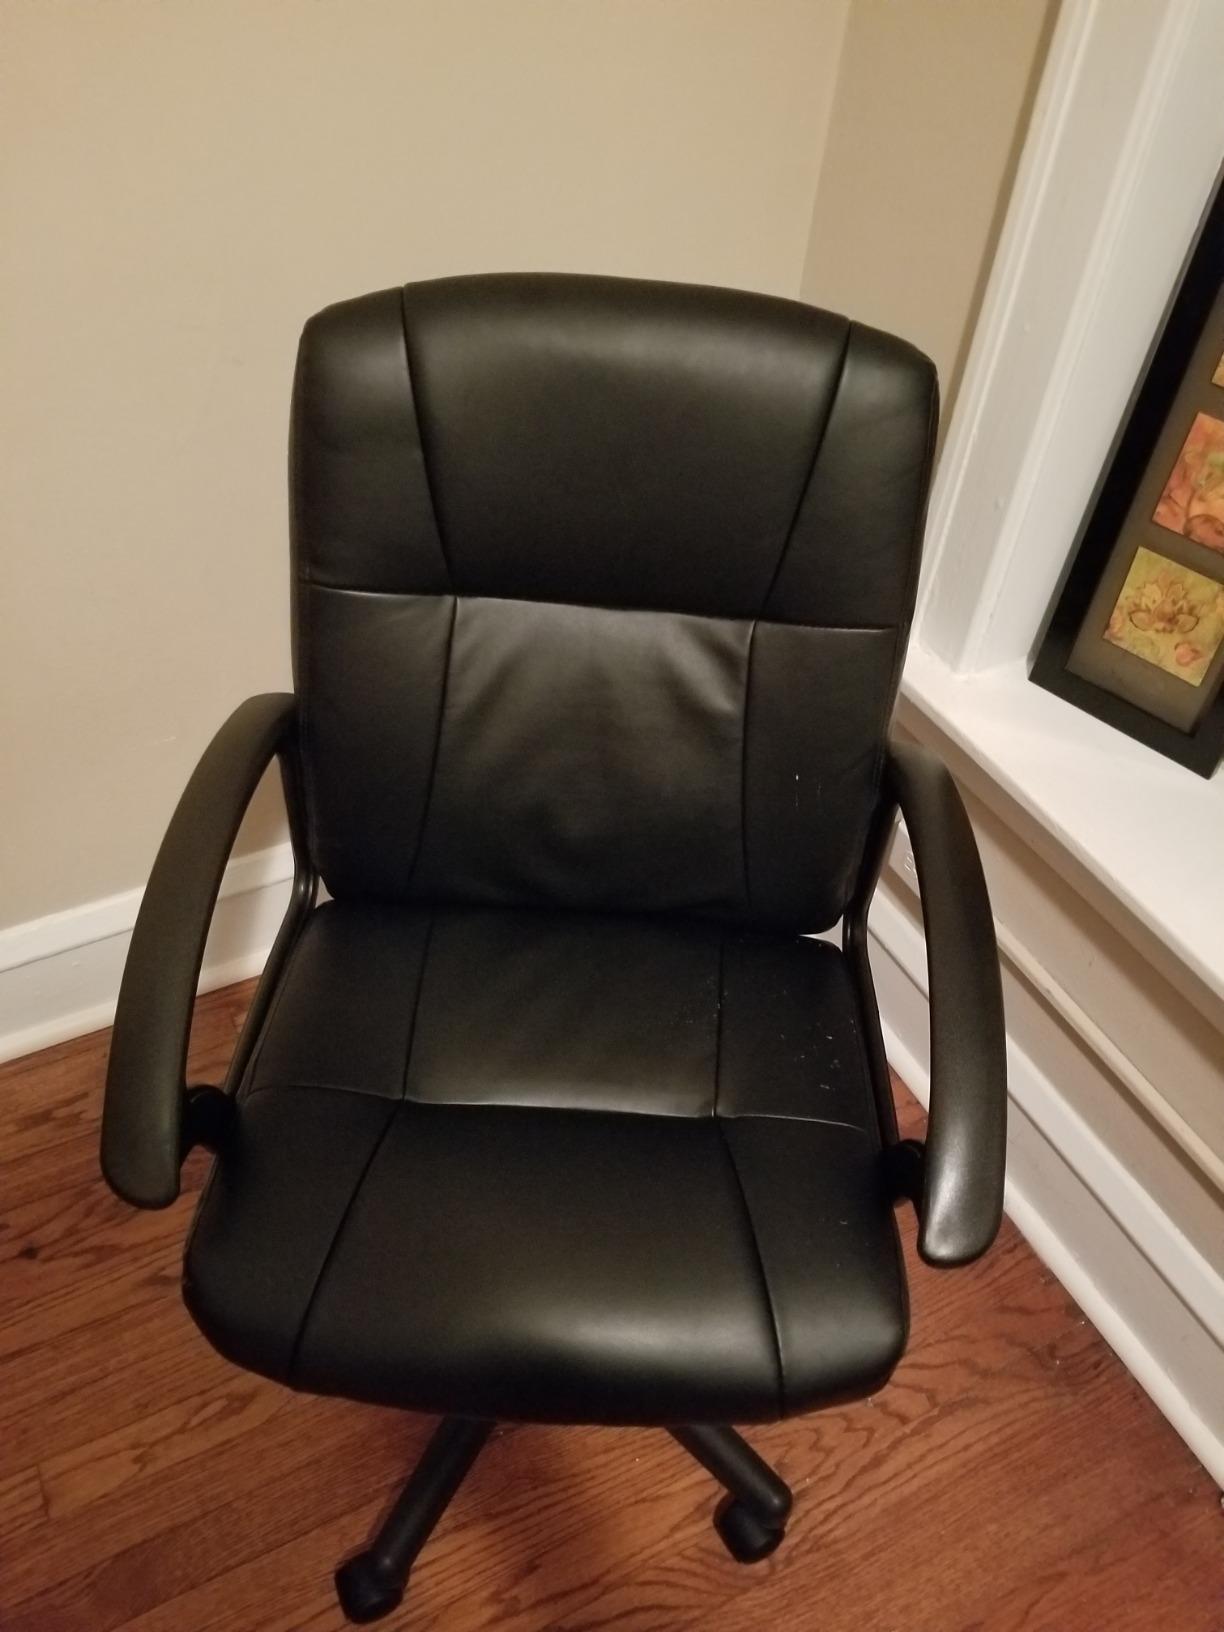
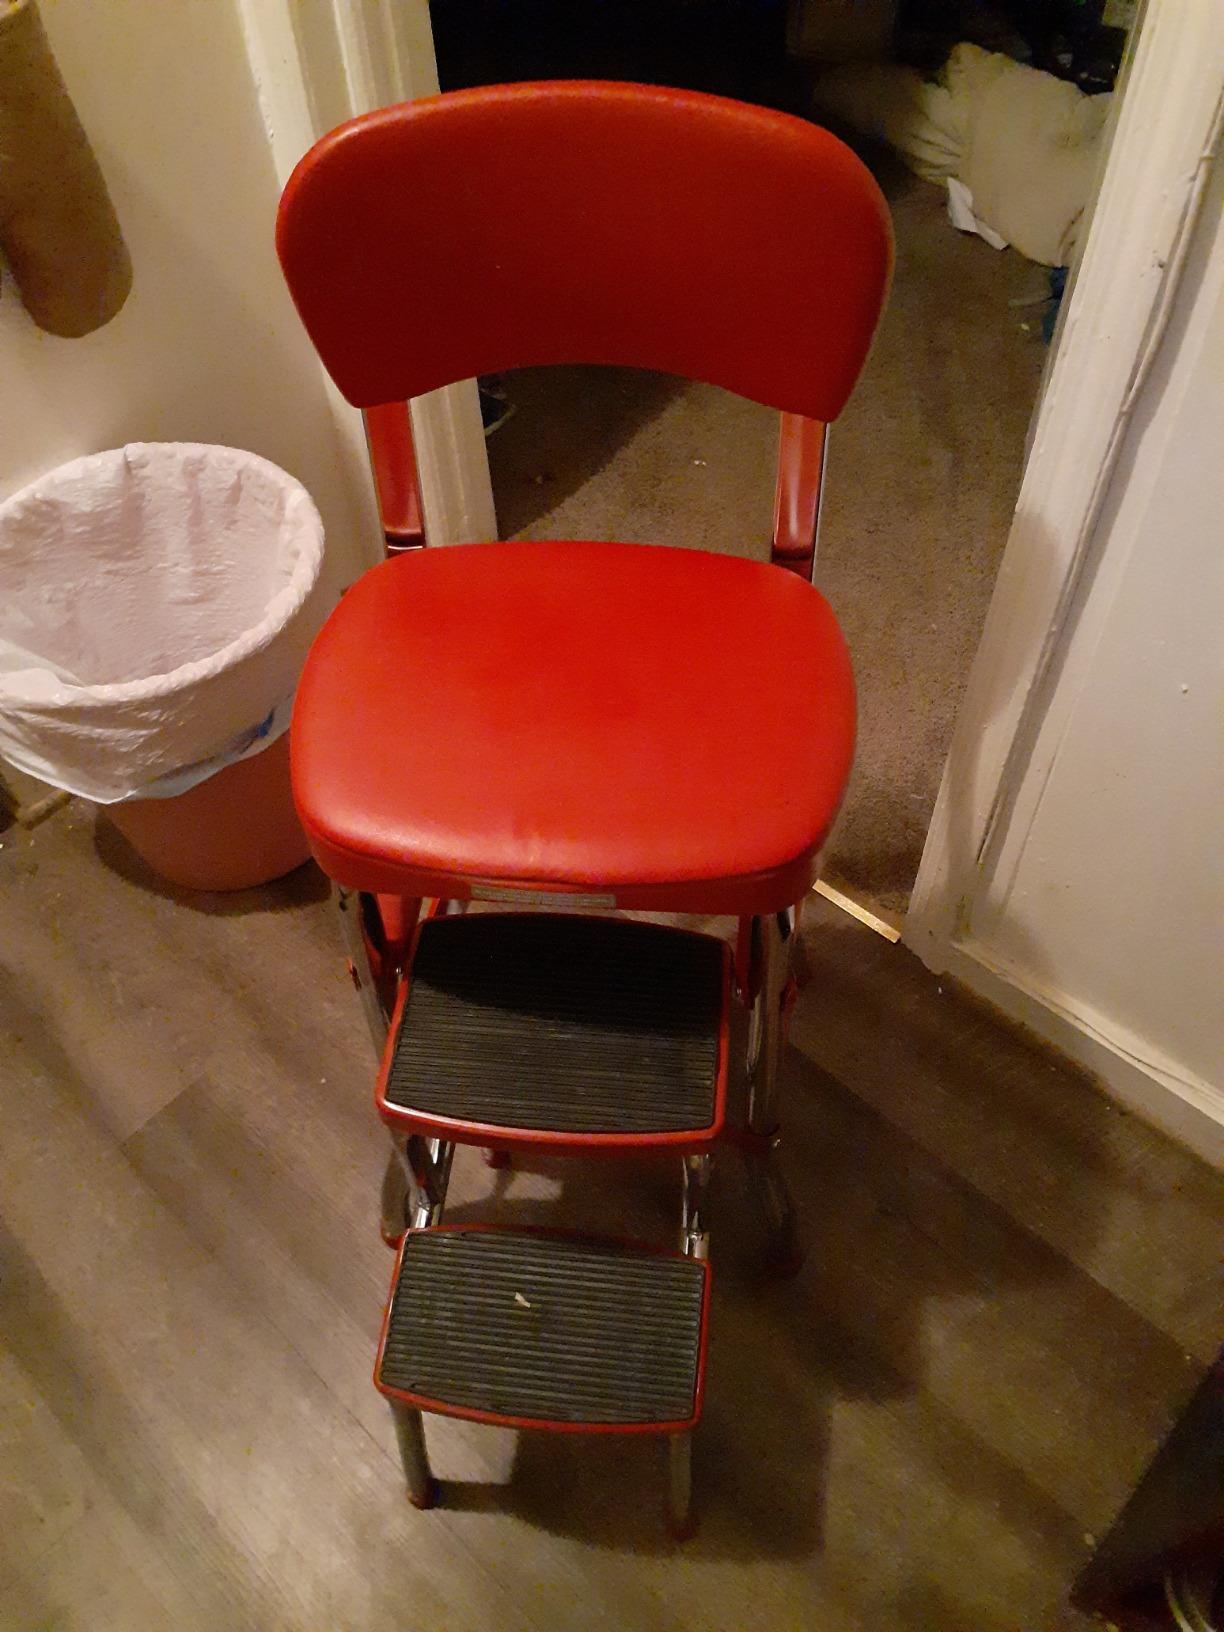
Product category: items_chair
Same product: no